Merikasarmi

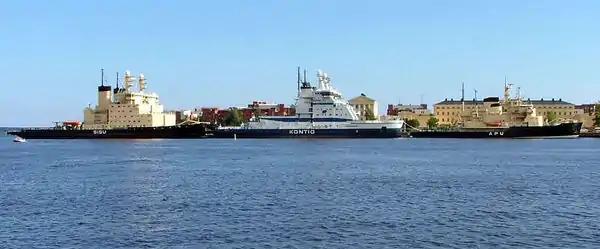
Icebreakers of the former shipping company Finstaship docked at Katajanokka in summer 2004: "Sisu", "Urho", "Kontio", "Otso", "Apu" and "Voima". "Apu" was sold to Russia as a river icebreaker in 2006.

The B building was already part of Engel's original plan, but was left unbuilt at the time. When the area was renovated to its current shape in the 1980s the B building was built in accordance of Engel's original plan, similar to the H building, so it completes the symmetry of the north-facing facade of the A and B buildings.